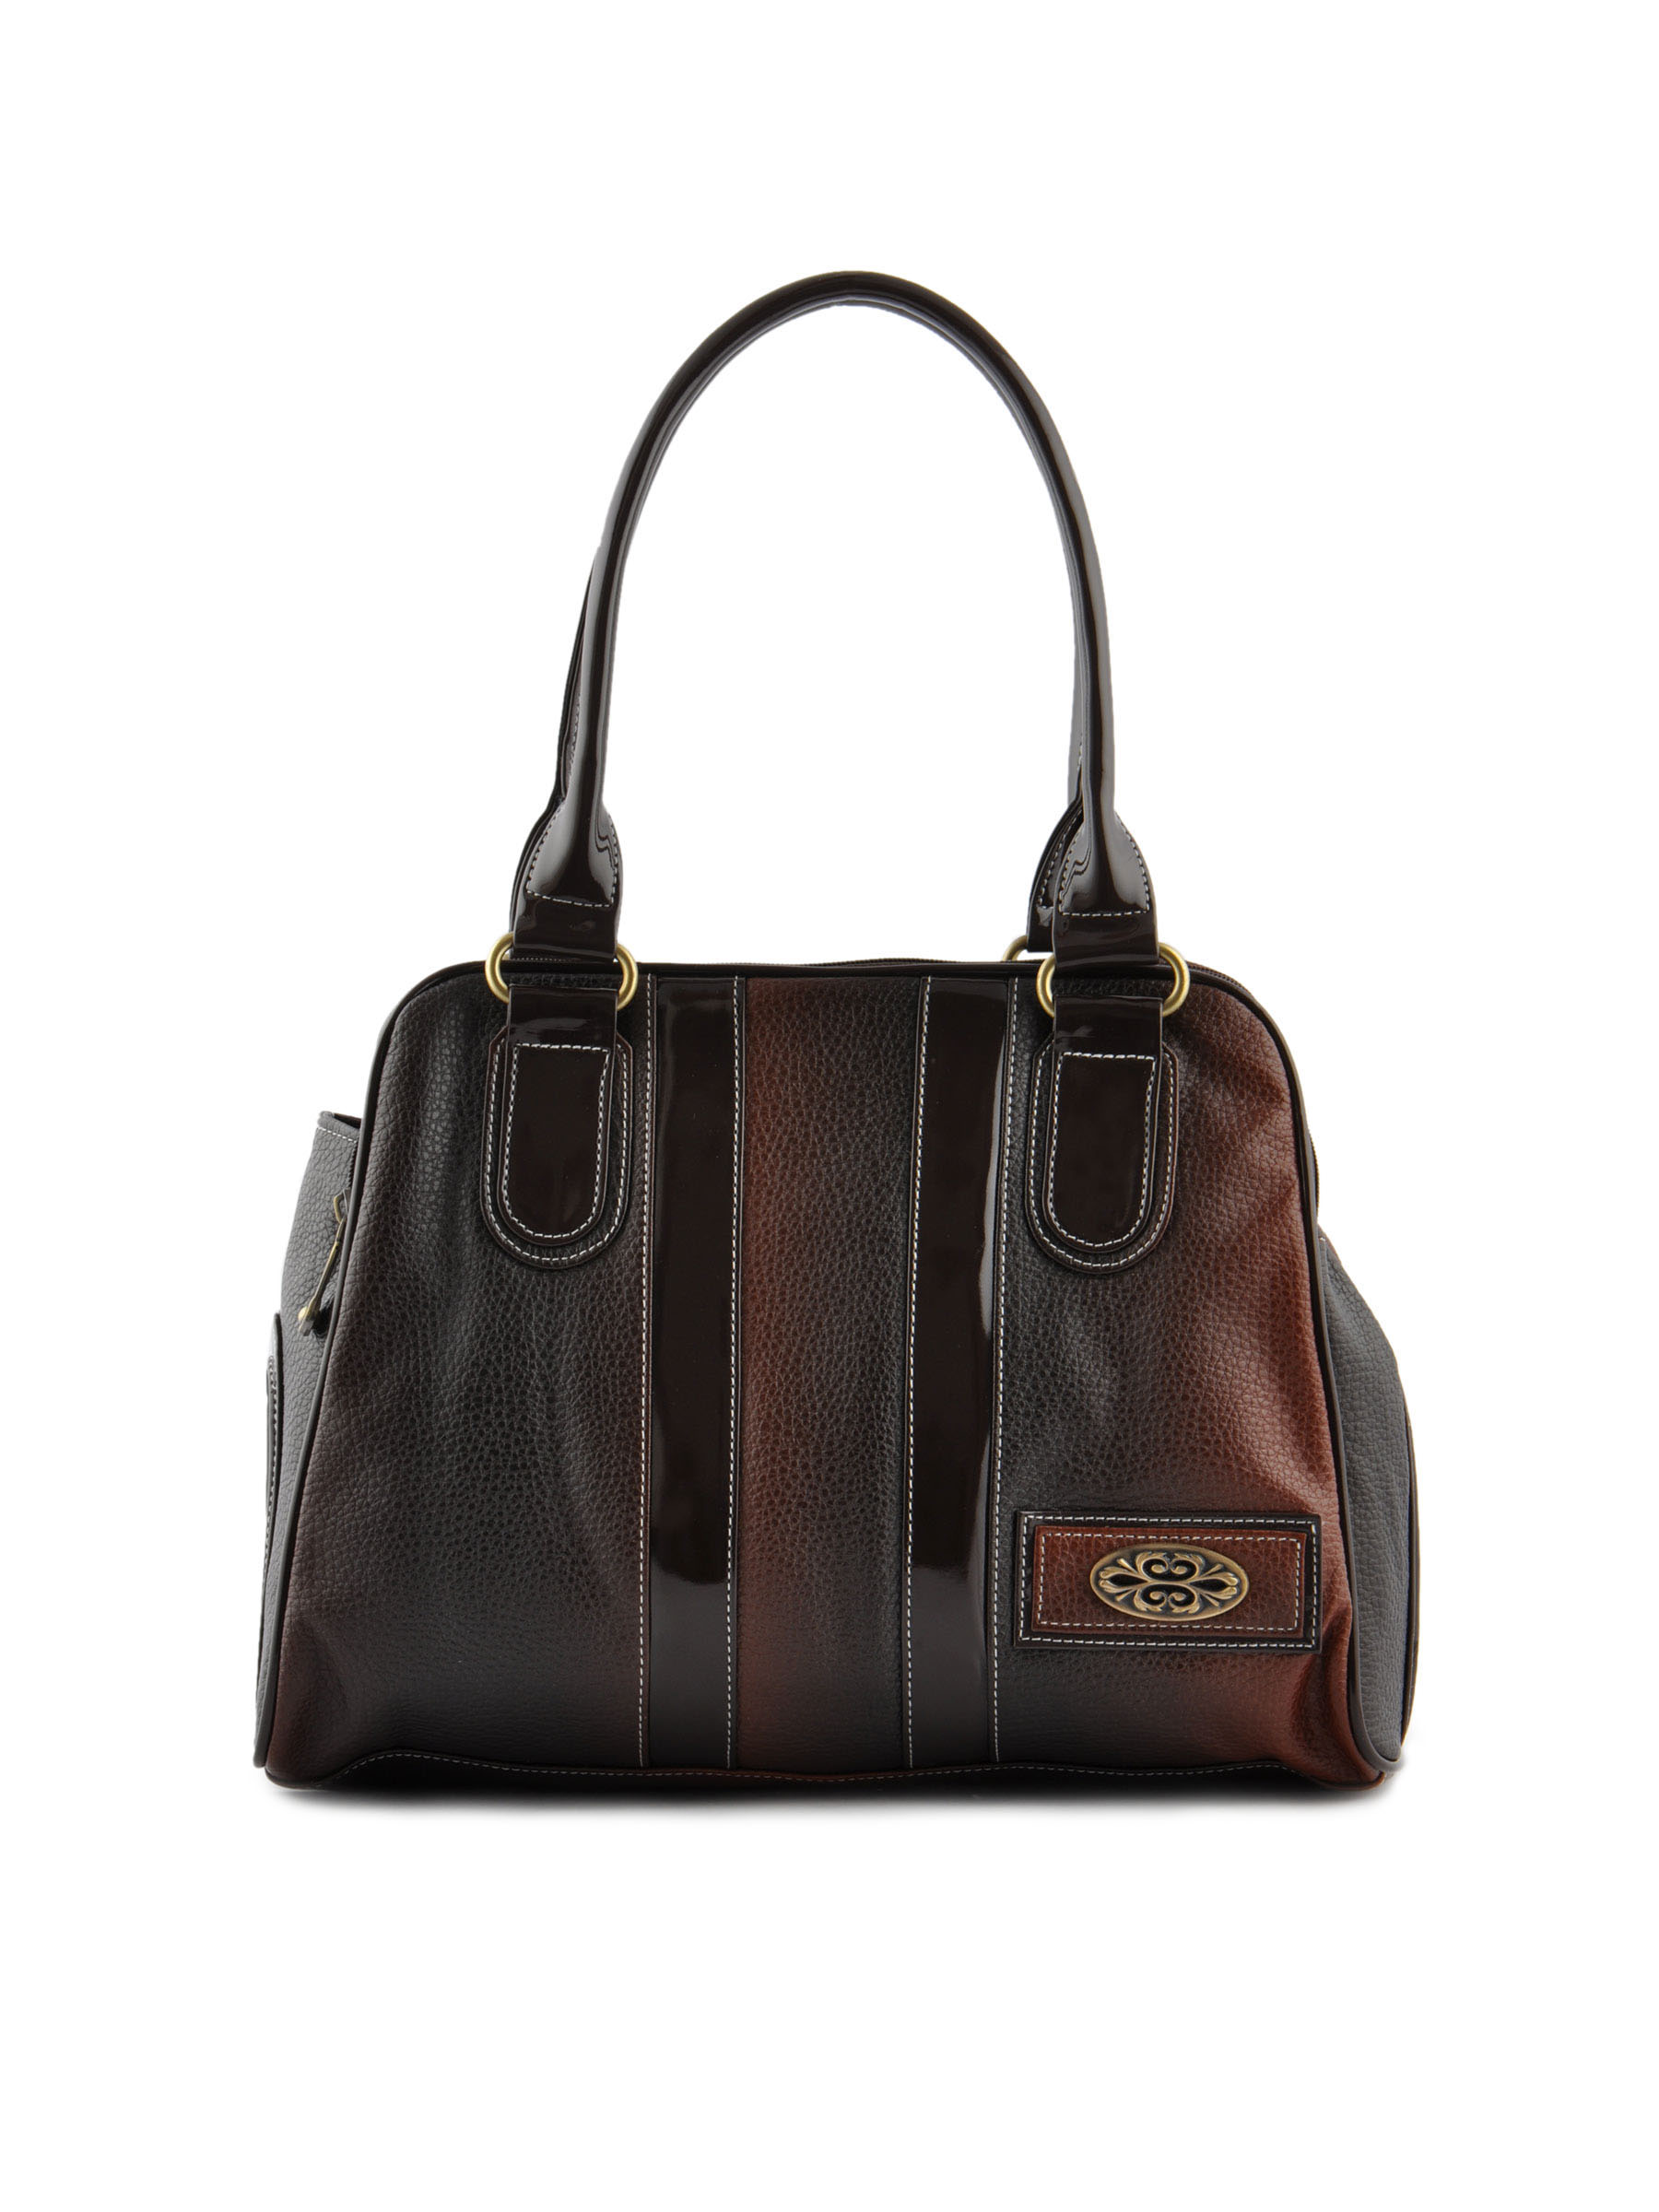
Spice Art Women Spacious Brown Handbag
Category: Accessories / Bags / Handbags
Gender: Women
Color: Brown
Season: Winter 2015
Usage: Casual